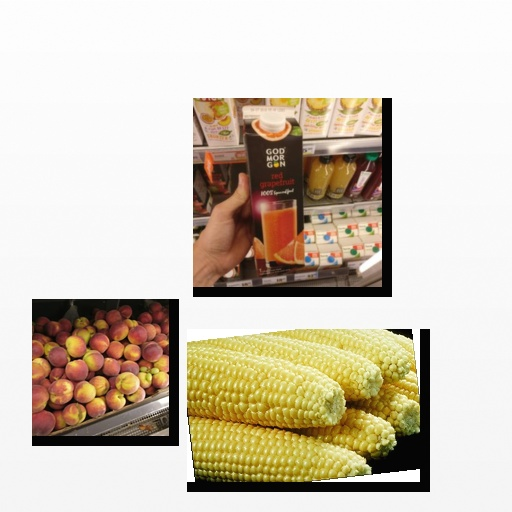
Food items: corn, peach, red_grapefruit_juice